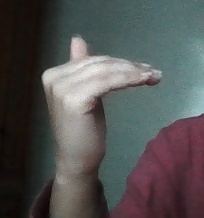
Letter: khaa